1991 Perfect Storm

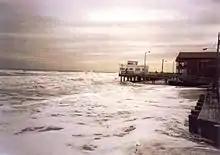
Oceanfront flooding in Ocean City, New Jersey on October 31.

The Halloween Storm of 1991 left significant damage along the east coast of the United States, primarily in Massachusetts and southern New Jersey. Across seven states, damage totaled over $200 million (1991 USD). Over a three-day period, the storm lashed the northeastern United States with high waves, causing damage to beachfront properties from North Carolina to Maine. The coastal flooding damaged or destroyed hundreds of homes and businesses and closed roads and airports. In addition, high winds left about 38,000 people without power. The total without power was much less than for Hurricane Bob two months prior, and was fairly low due to little rainfall and the general lack of leaves on trees. Overall there were thirteen confirmed deaths, including six on board "Andrea Gail", a swordfishing boat. The vessel departed Gloucester, Massachusetts, for the waters off Nova Scotia. After encountering high seas in the middle of the storm, the vessel made its last radio contact late on October 28, about northeast of Sable Island. "Andrea Gail" sank while returning to Gloucester, her debris washing ashore over the subsequent weeks. The crew of six was presumed killed after a Coast Guard search was unable to find them. The storm and the boat's sinking became the center-piece for Sebastian Junger's best-selling non-fiction book "The Perfect Storm" (1997), which was adapted to a major Hollywood film in 2000 as "The Perfect Storm" starring George Clooney.